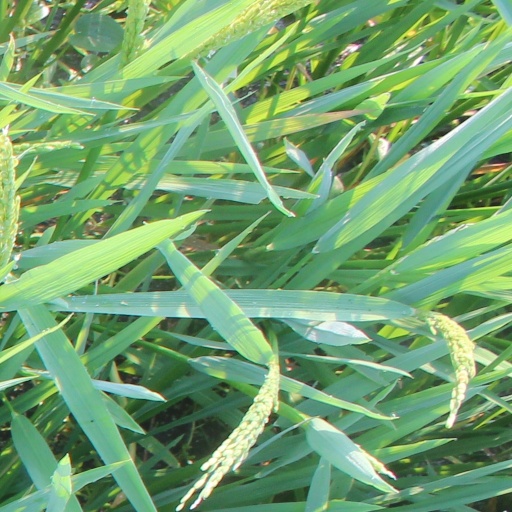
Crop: rice